Utah State University

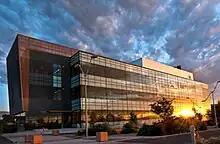
USU's USTAR BioInnovations Center

GASPACS (Get Away Special Passive Attitude Control Satellite) was a NASA sponsored 1U CubeSat developed entirely by undergraduate members of Utah State University's Get Away Special (GAS) team. The primary mission objective of GASPACS was to deploy a 1-meter inflatable aerodynamic boom to passively stabilize its attitude. GASPACS was the world's first CubeSat to be developed entirely by undergraduate students, and was also the world's first CubeSat to utilize a Raspberry Pi Zero as its flight computer.